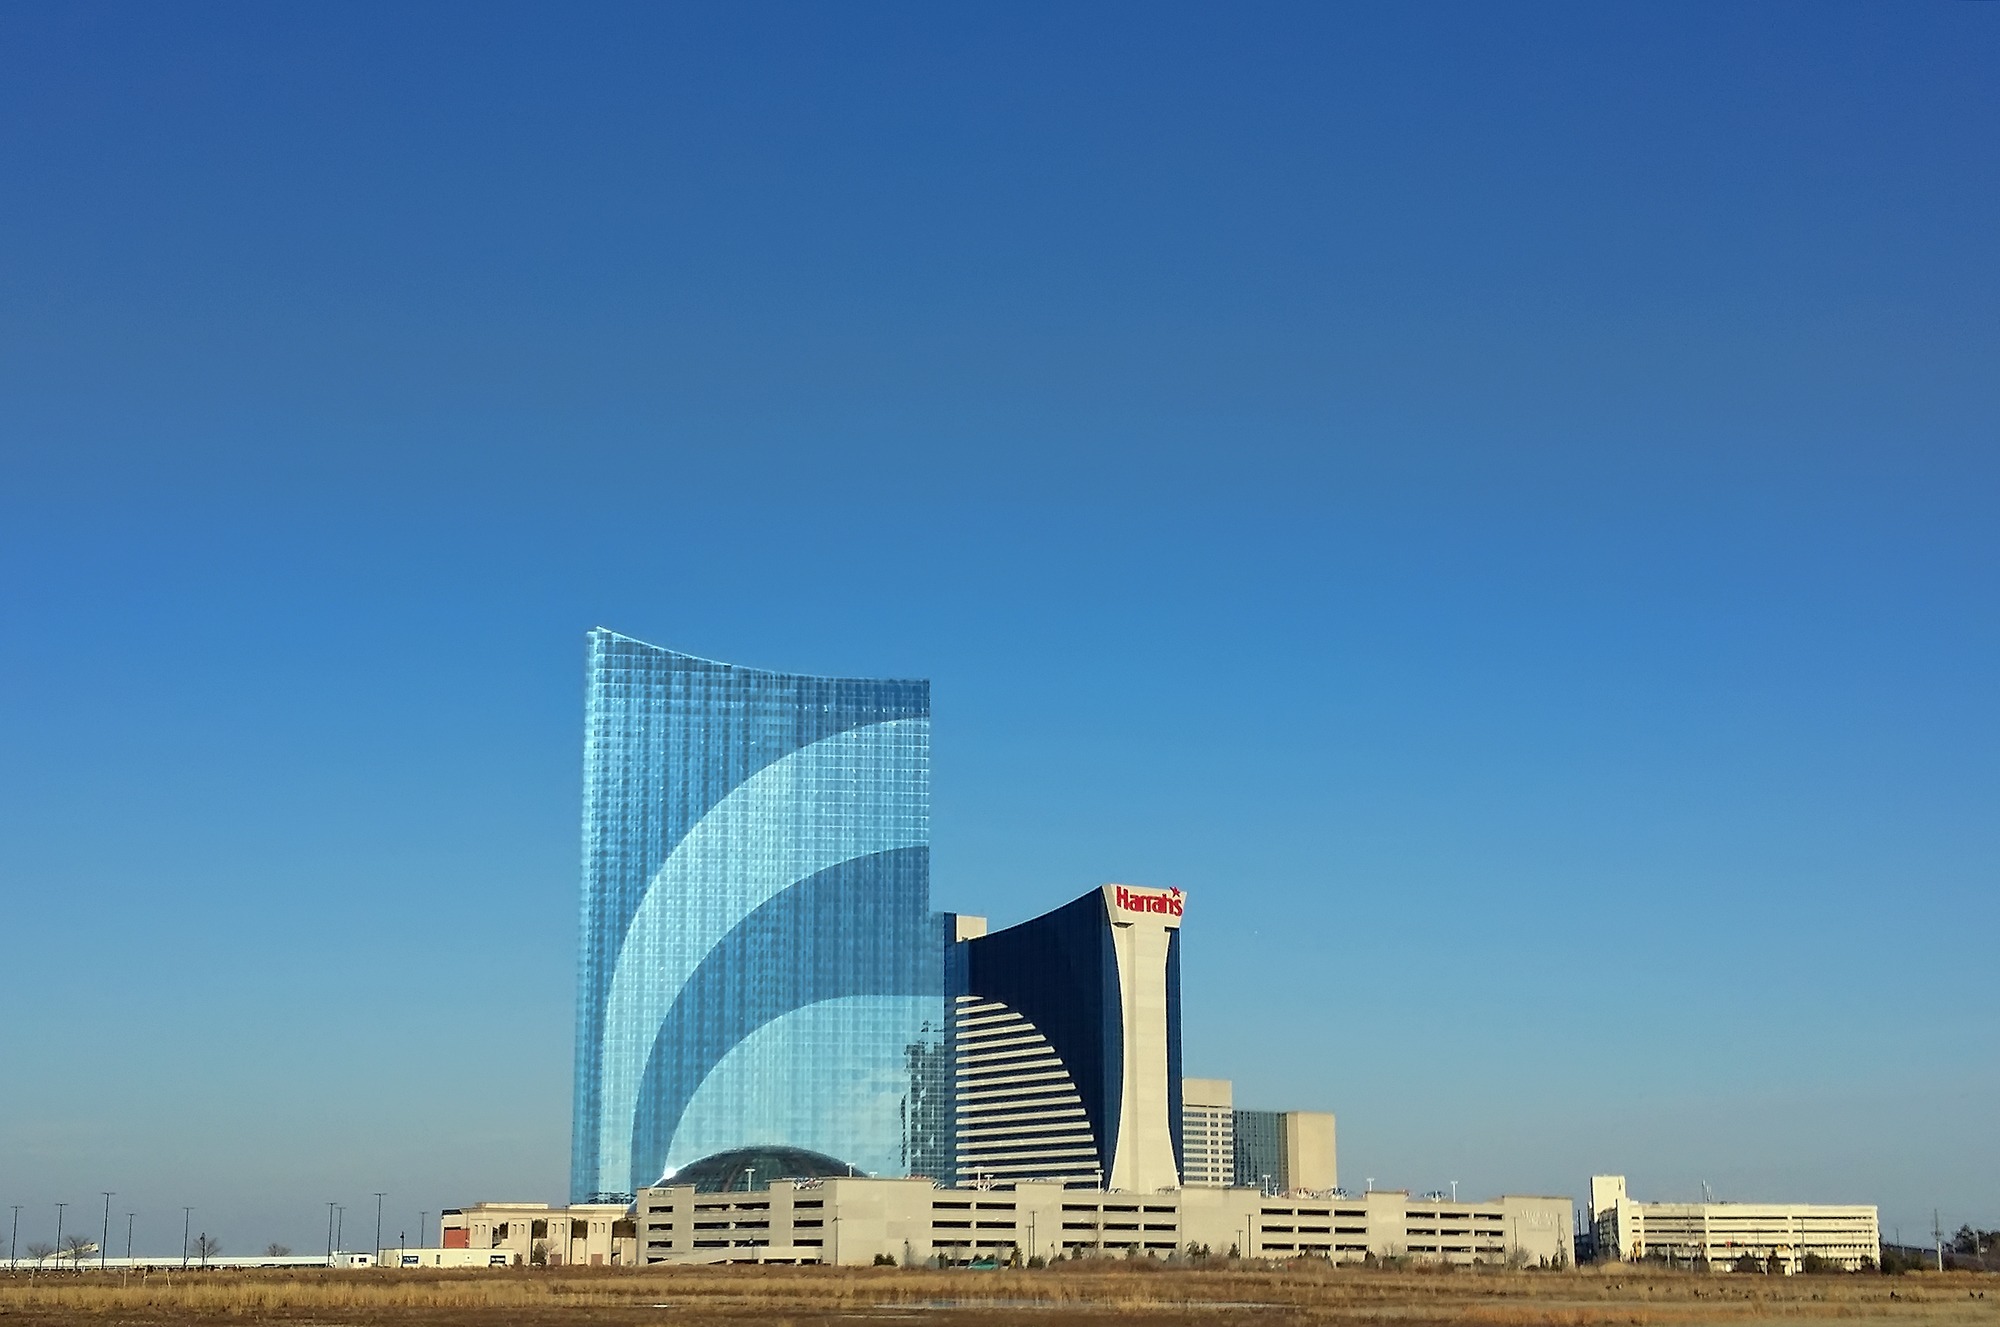
beach, ocean, horizon, architecture, structure, sky, skyline, city, skyscraper, cityscape, downtown, tower, landmark, tower block, casino, gambling, atlantic city, human settlement, harrahs